Sex and the City season 6

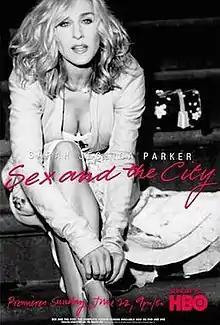
Promotional poster

The sixth and final season of the American television romantic comedy-drama "Sex and the City" aired in the United States on HBO. The show was created by Darren Star while Star, Michael Patrick King, John P. Melfi, series lead actress Sarah Jessica Parker, Cindy Chupack, and Jenny Bicks served as executive producers. The series was produced by Darren Star Productions, HBO Original Programming, and Warner Bros. Television. Sarah Jessica Parker portrays the lead character Carrie Bradshaw, while Kim Cattrall, Kristin Davis and Cynthia Nixon played her best friends Samantha Jones, Charlotte York, and Miranda Hobbes.